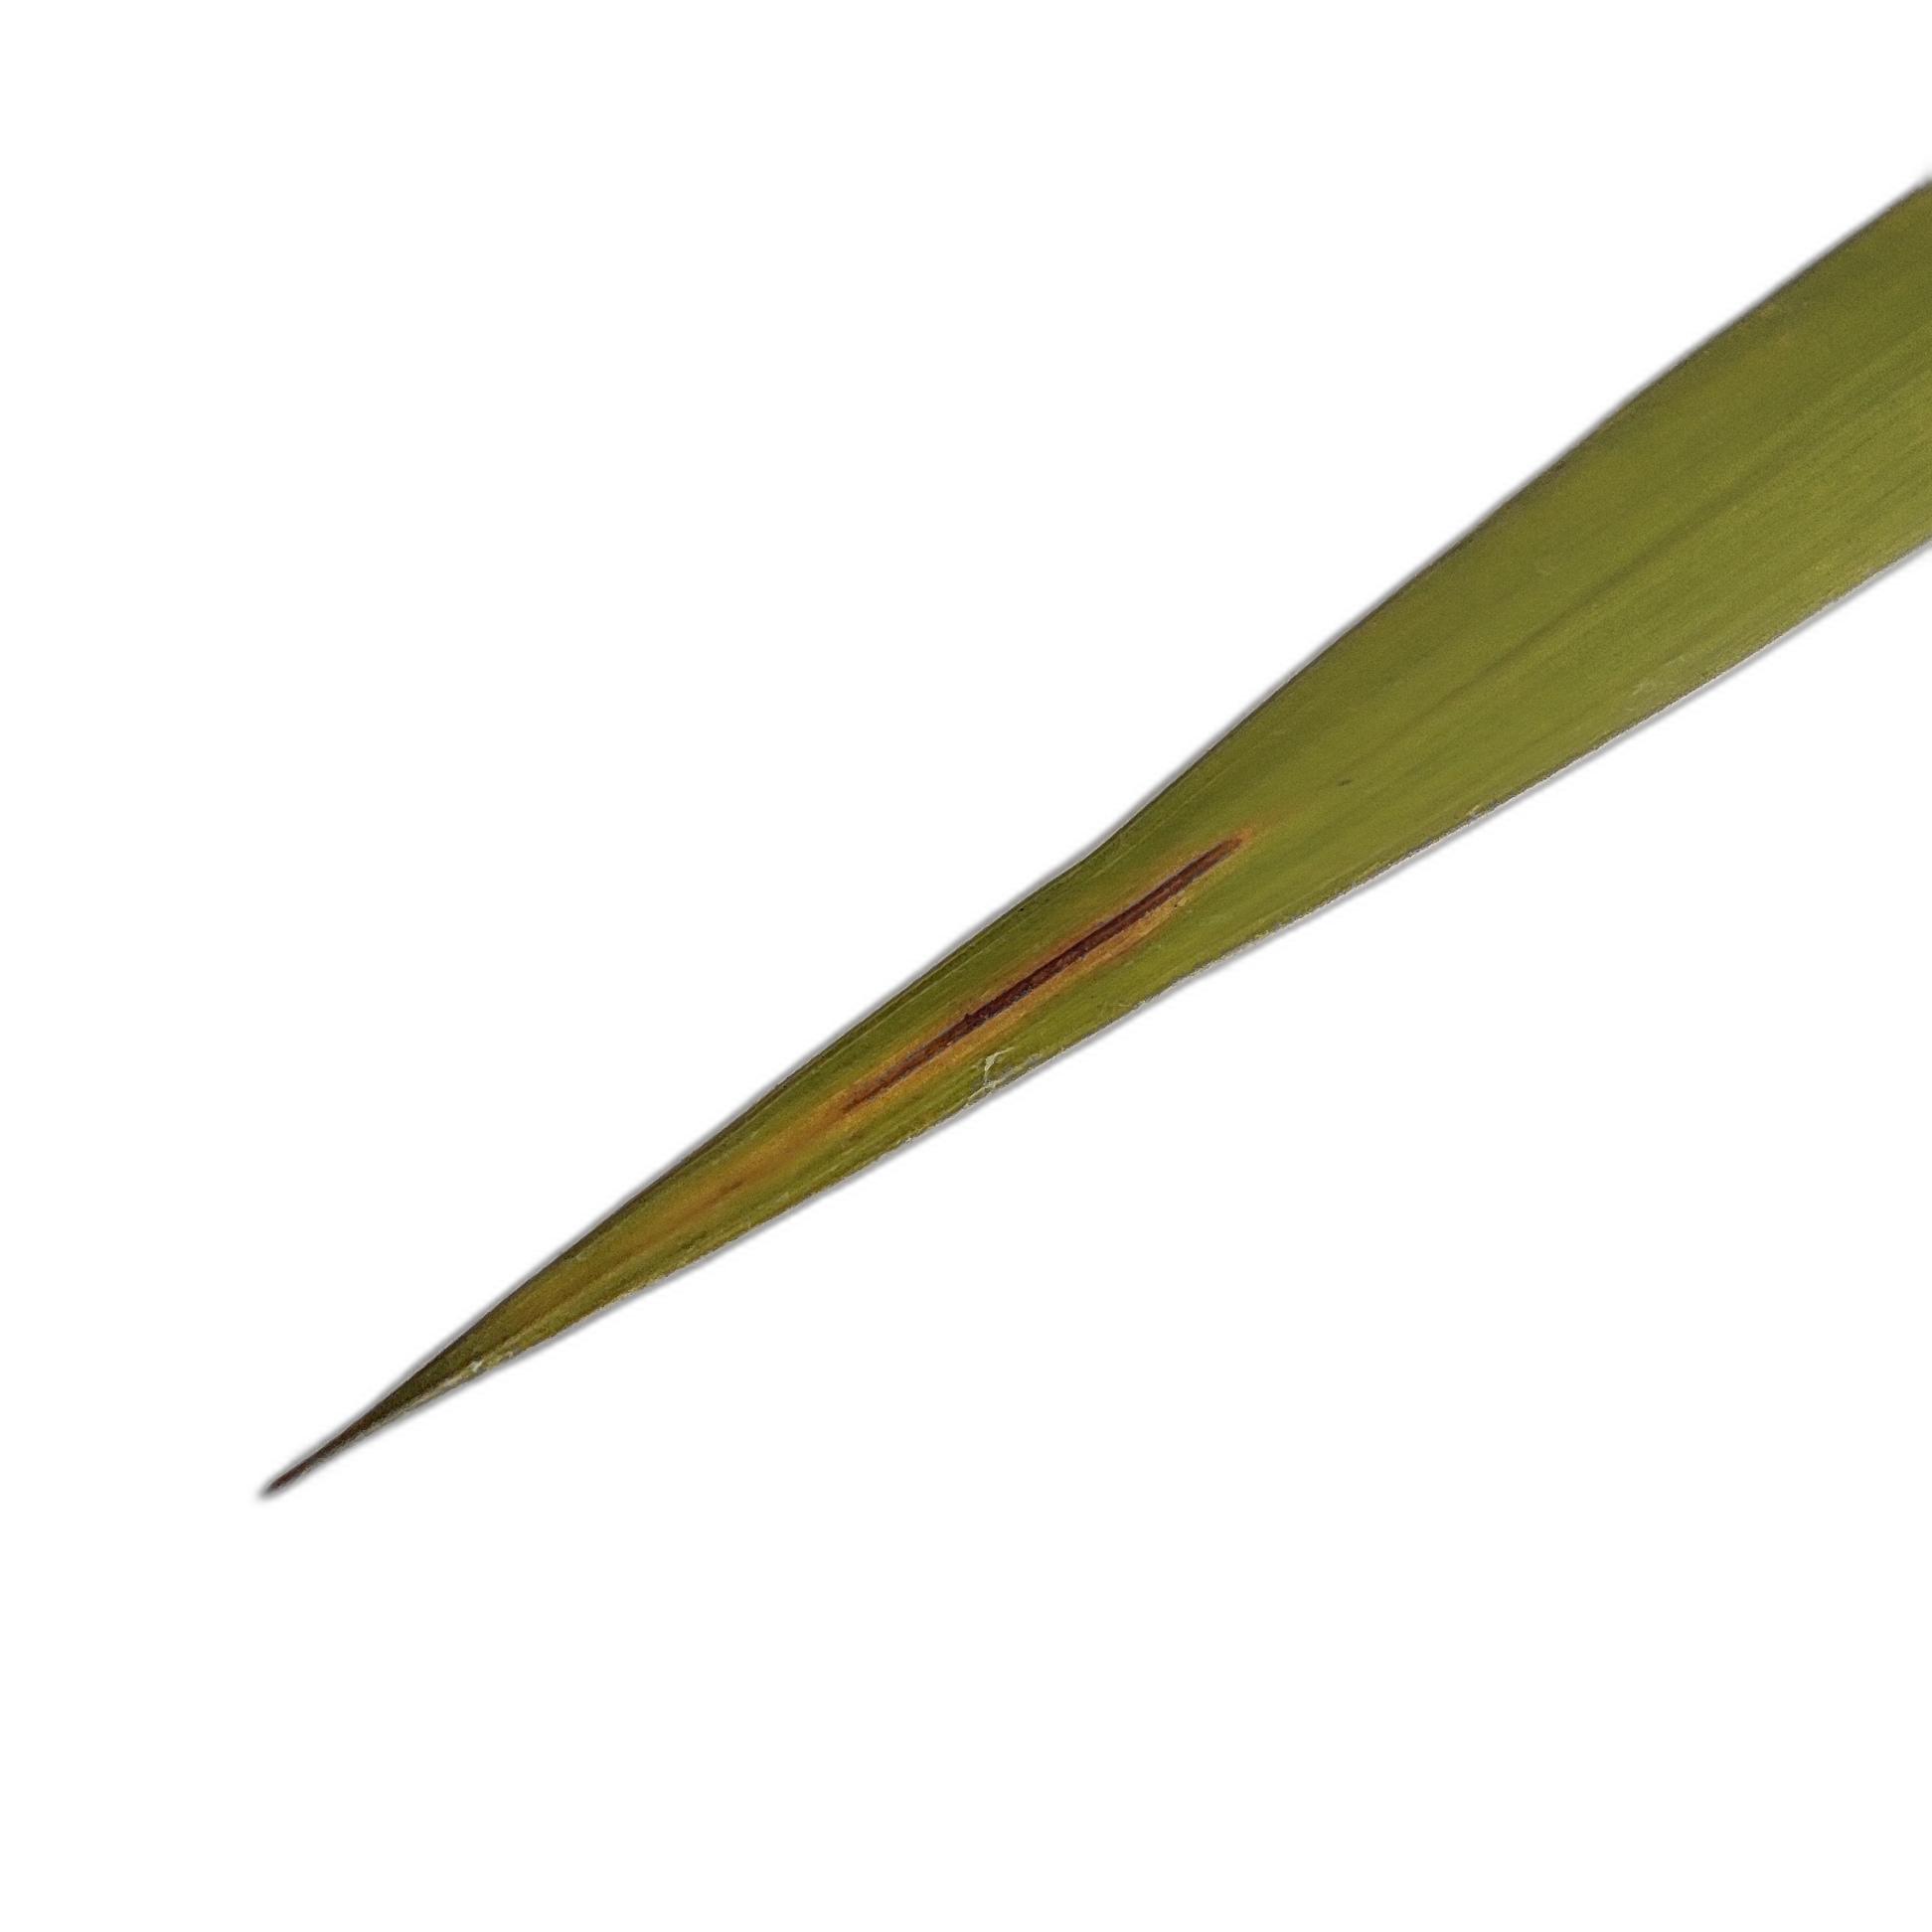
Label: Leaf Scald